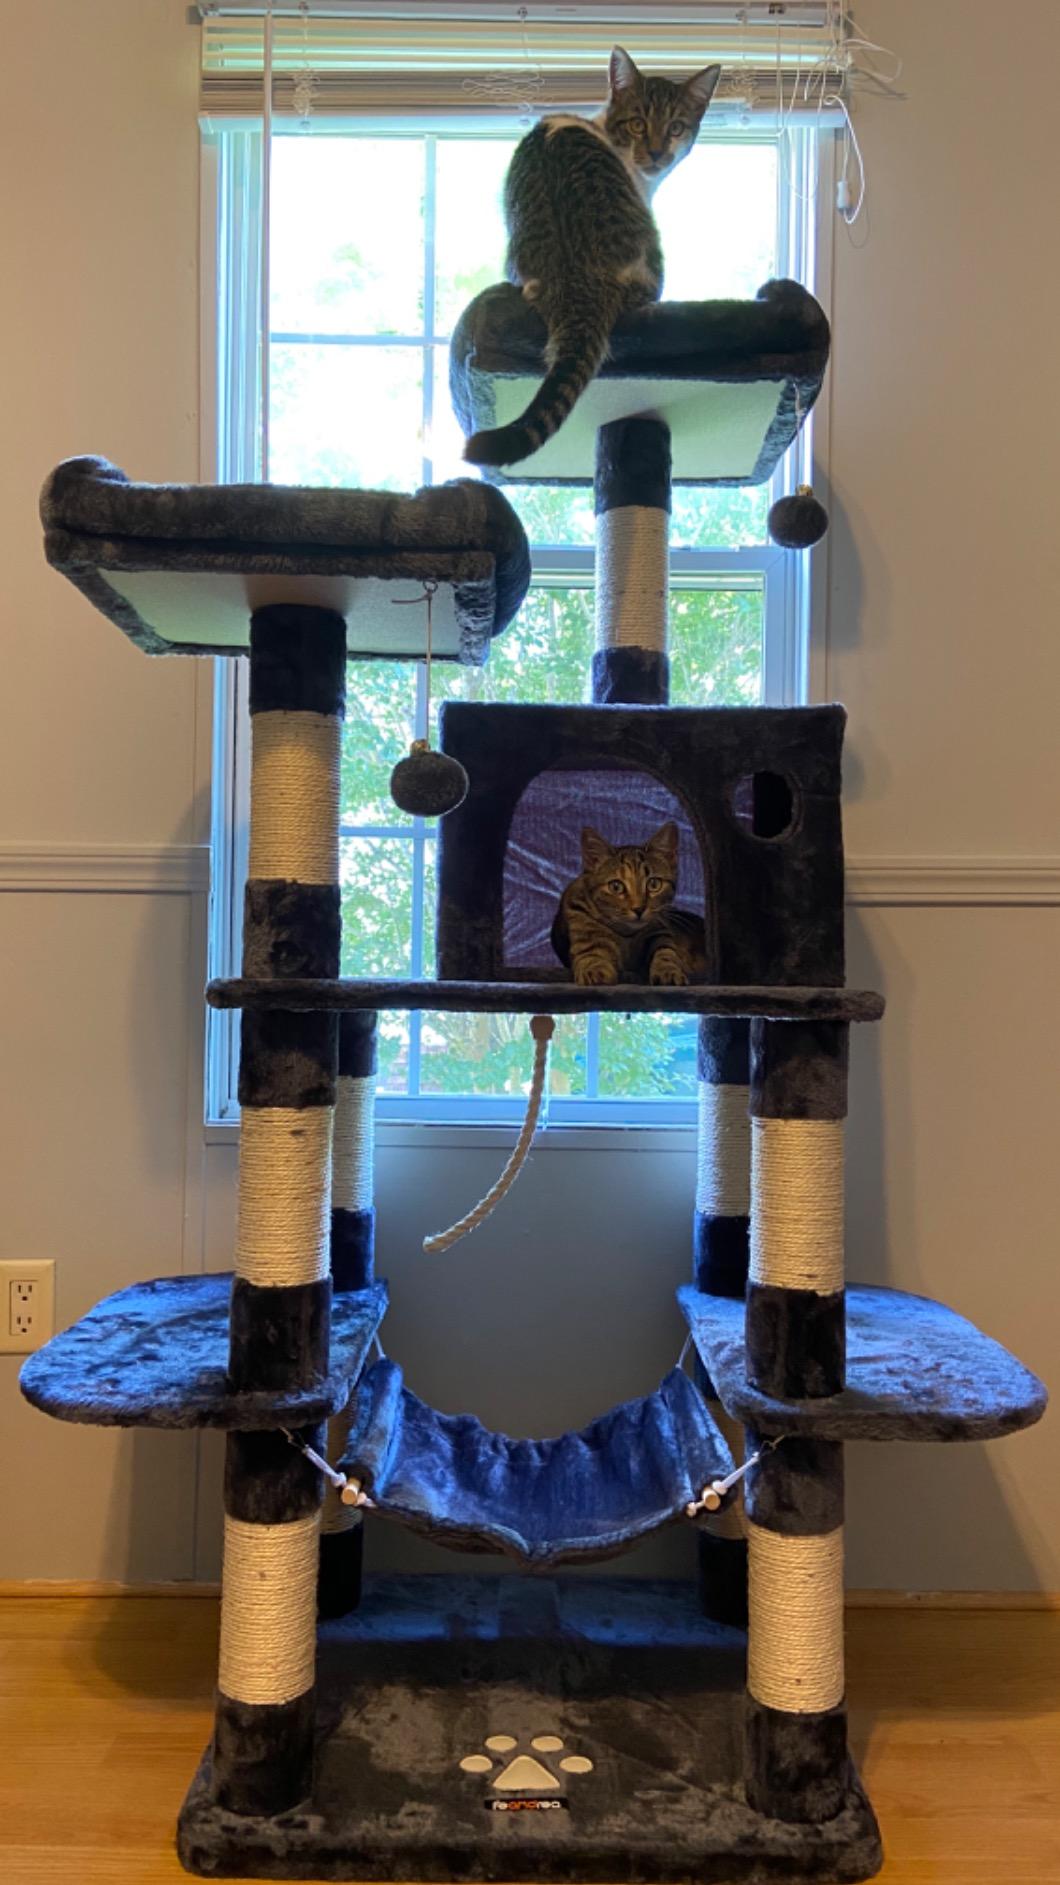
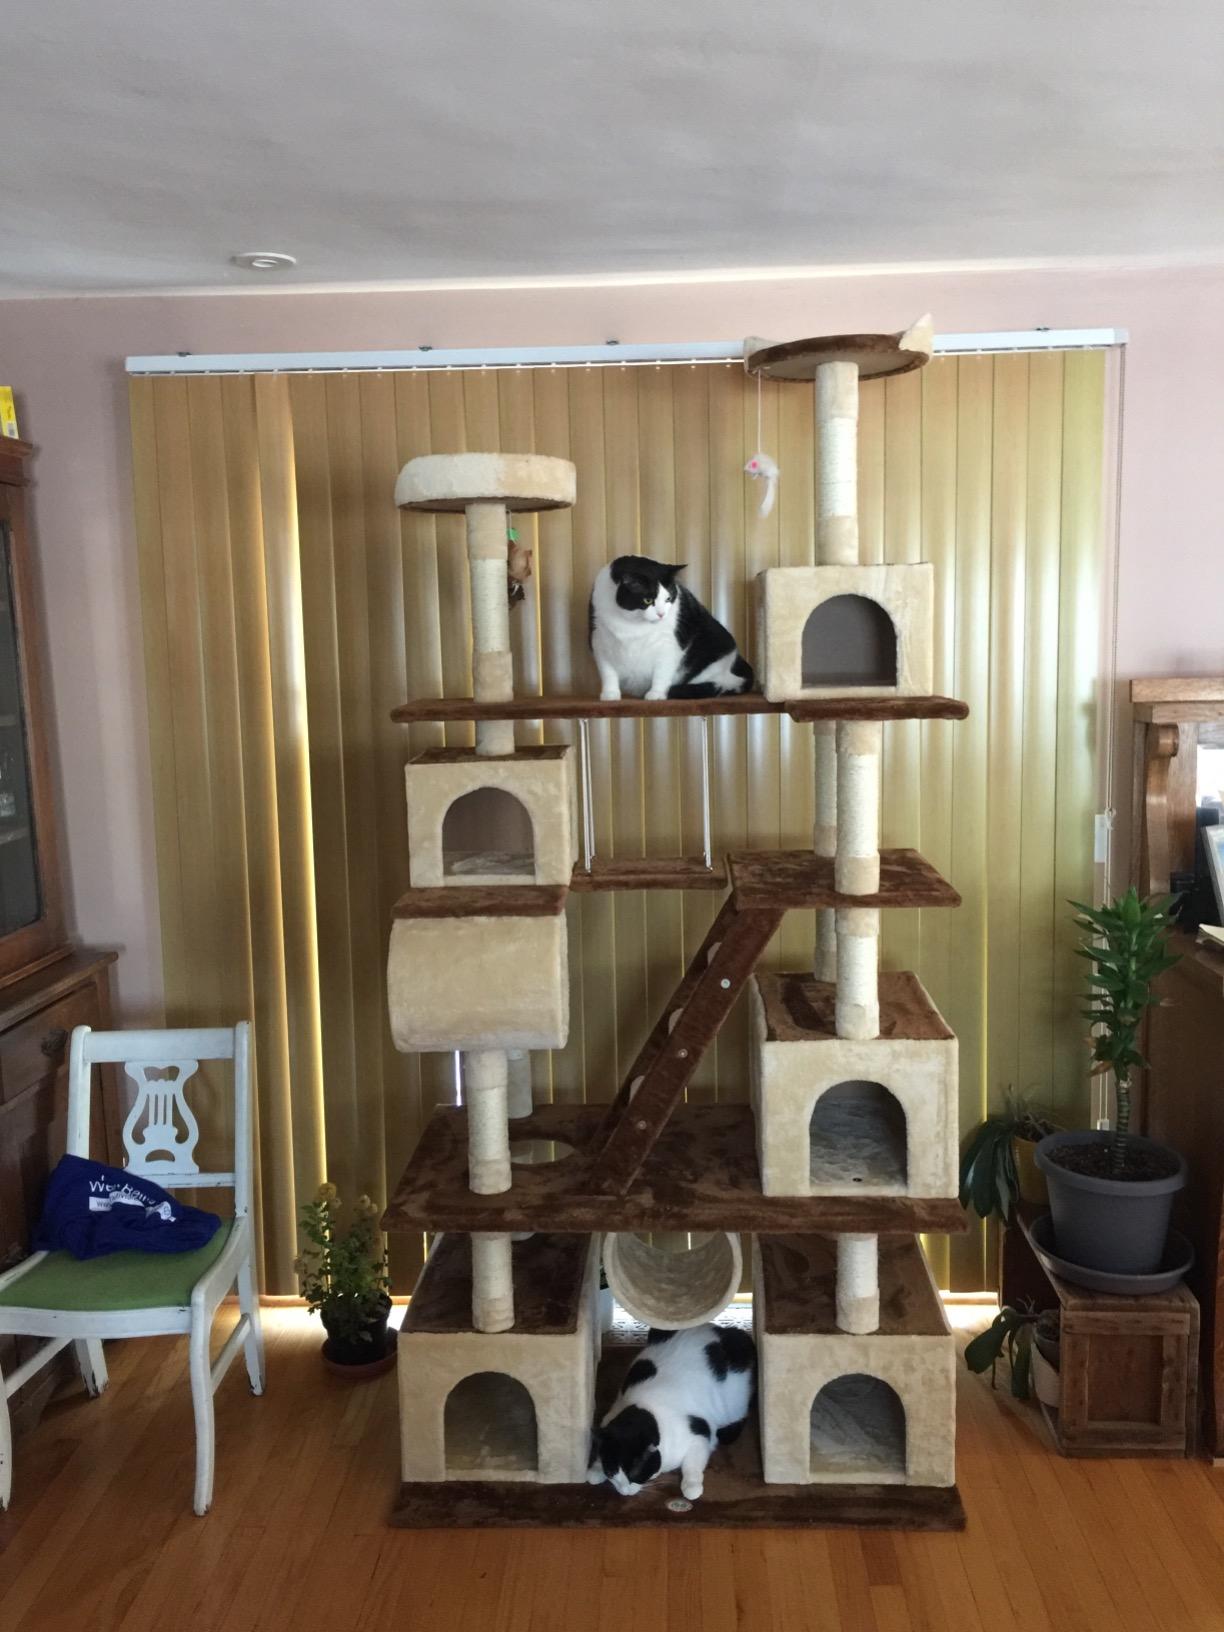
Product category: items_cat tree
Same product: no